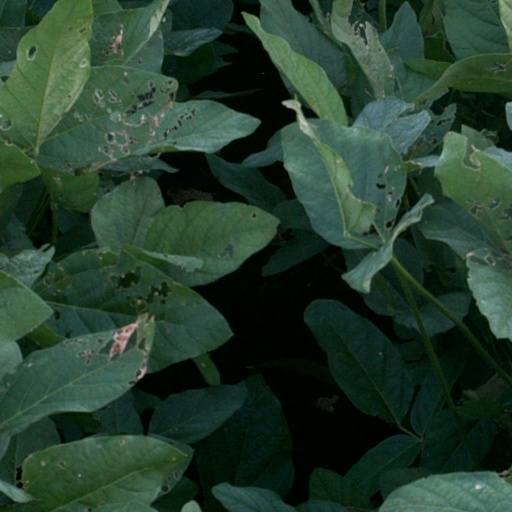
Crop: soybean